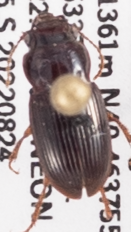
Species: Cratacanthus dubius
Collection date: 2022-08-24
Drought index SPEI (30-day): -0.786
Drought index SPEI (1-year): -1.578
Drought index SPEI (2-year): -1.69